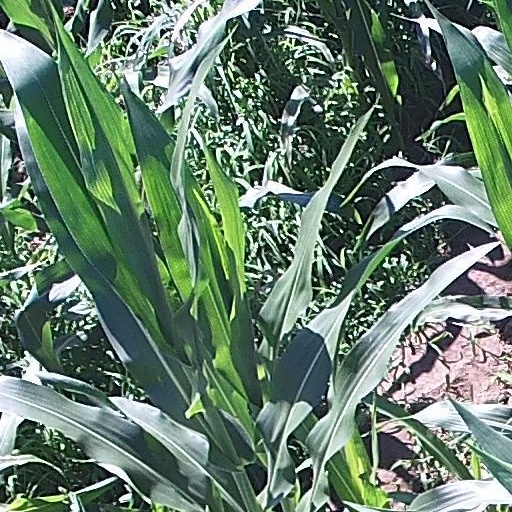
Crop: maize; corn